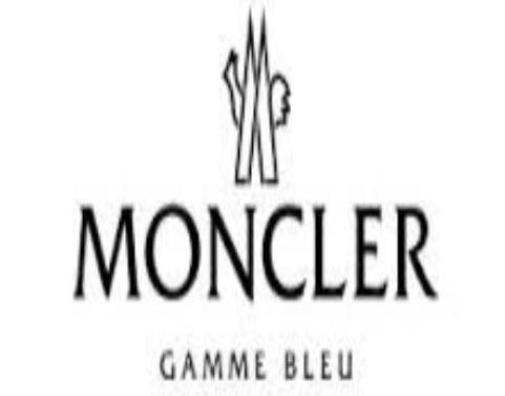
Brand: moncler-1
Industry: Clothes